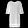
Label: Dress